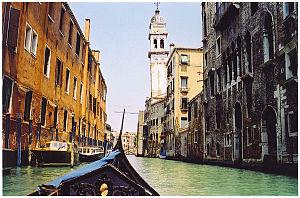
Le rio dei Greci est un canal de Venise dans le sestiere de Castello.